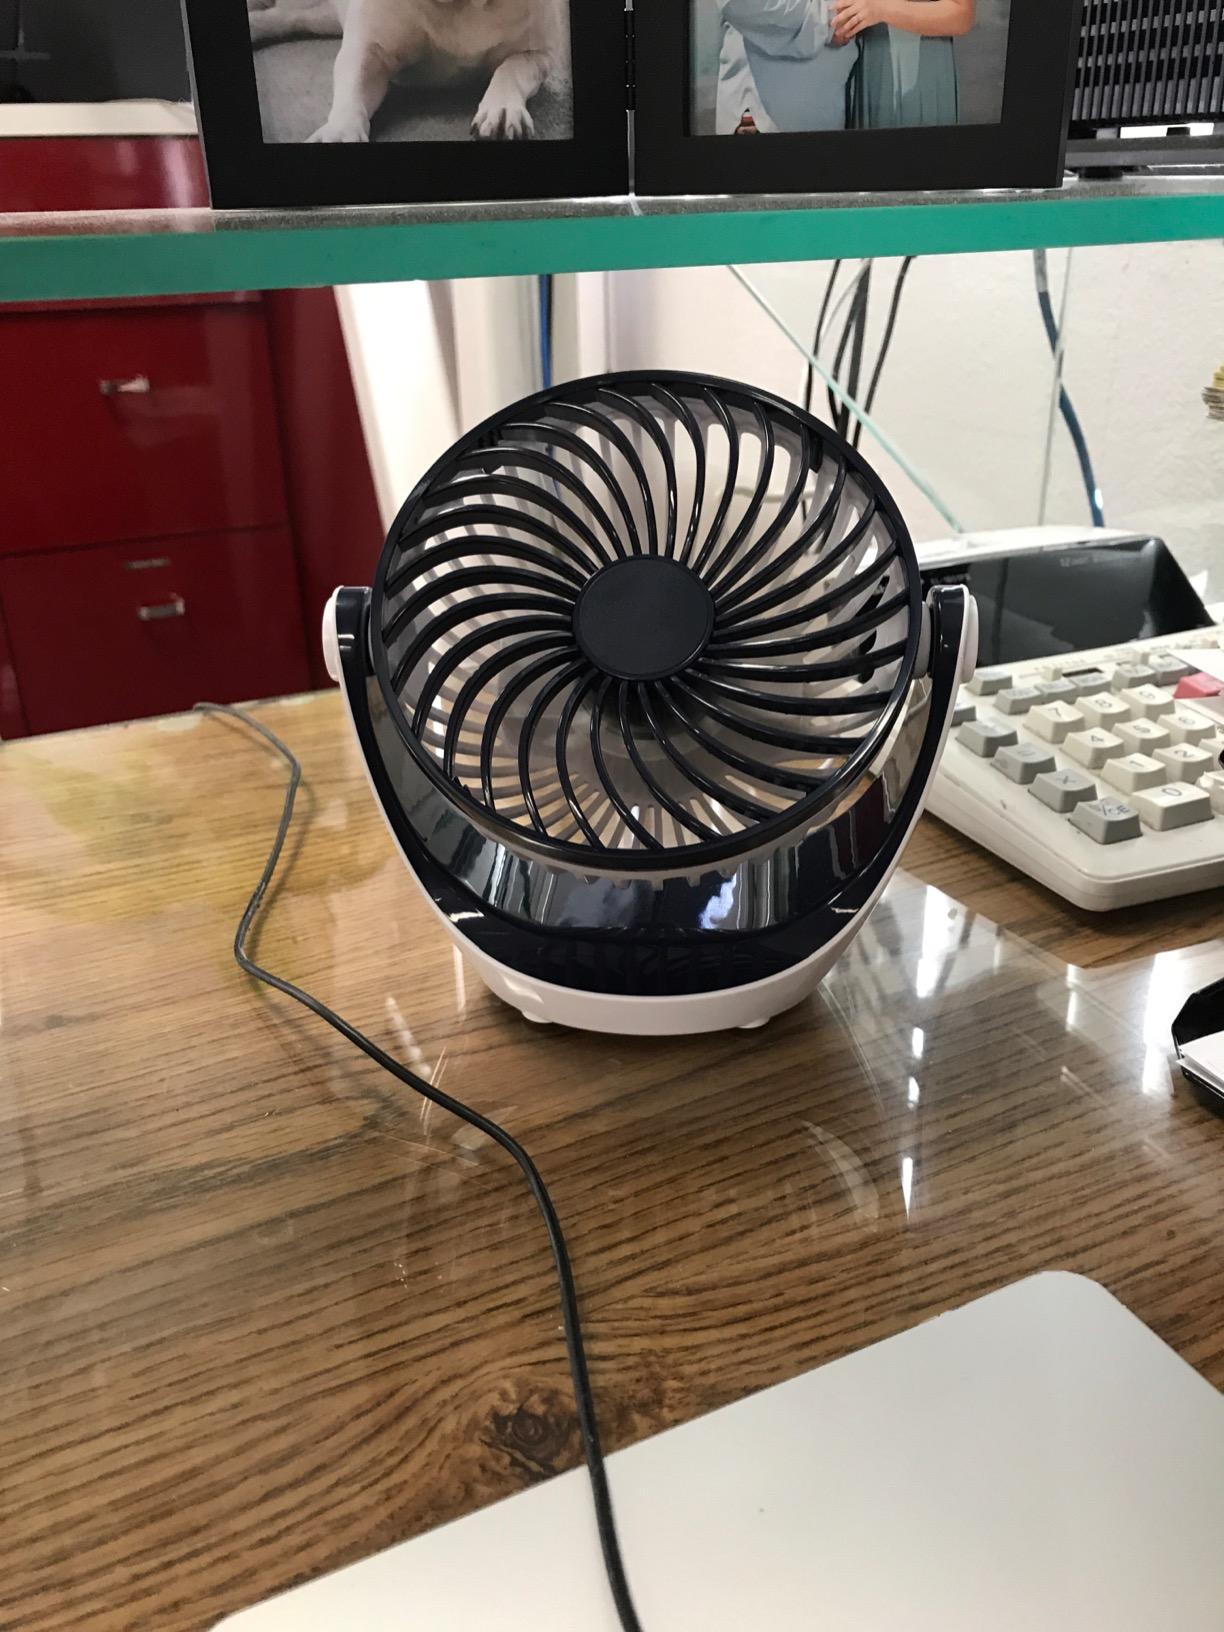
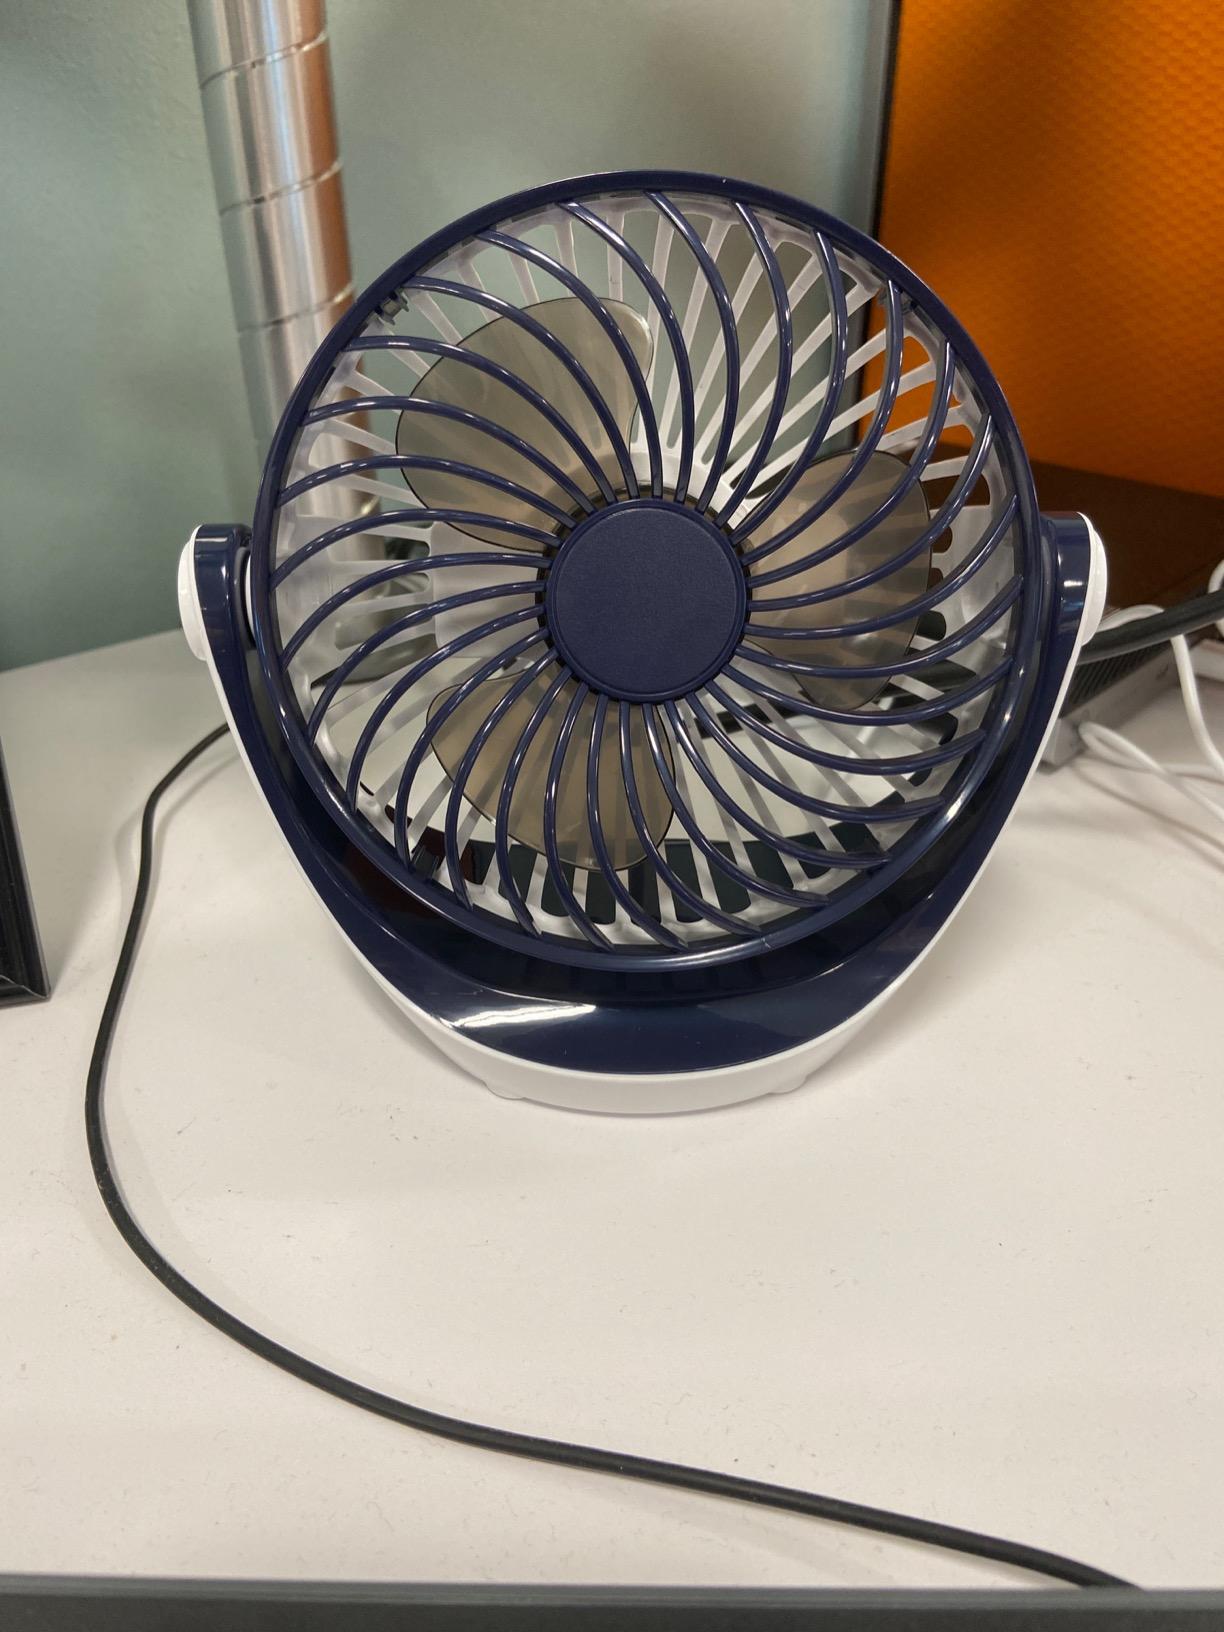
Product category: fan
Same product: yes